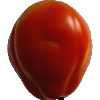
Label: Tomato 1